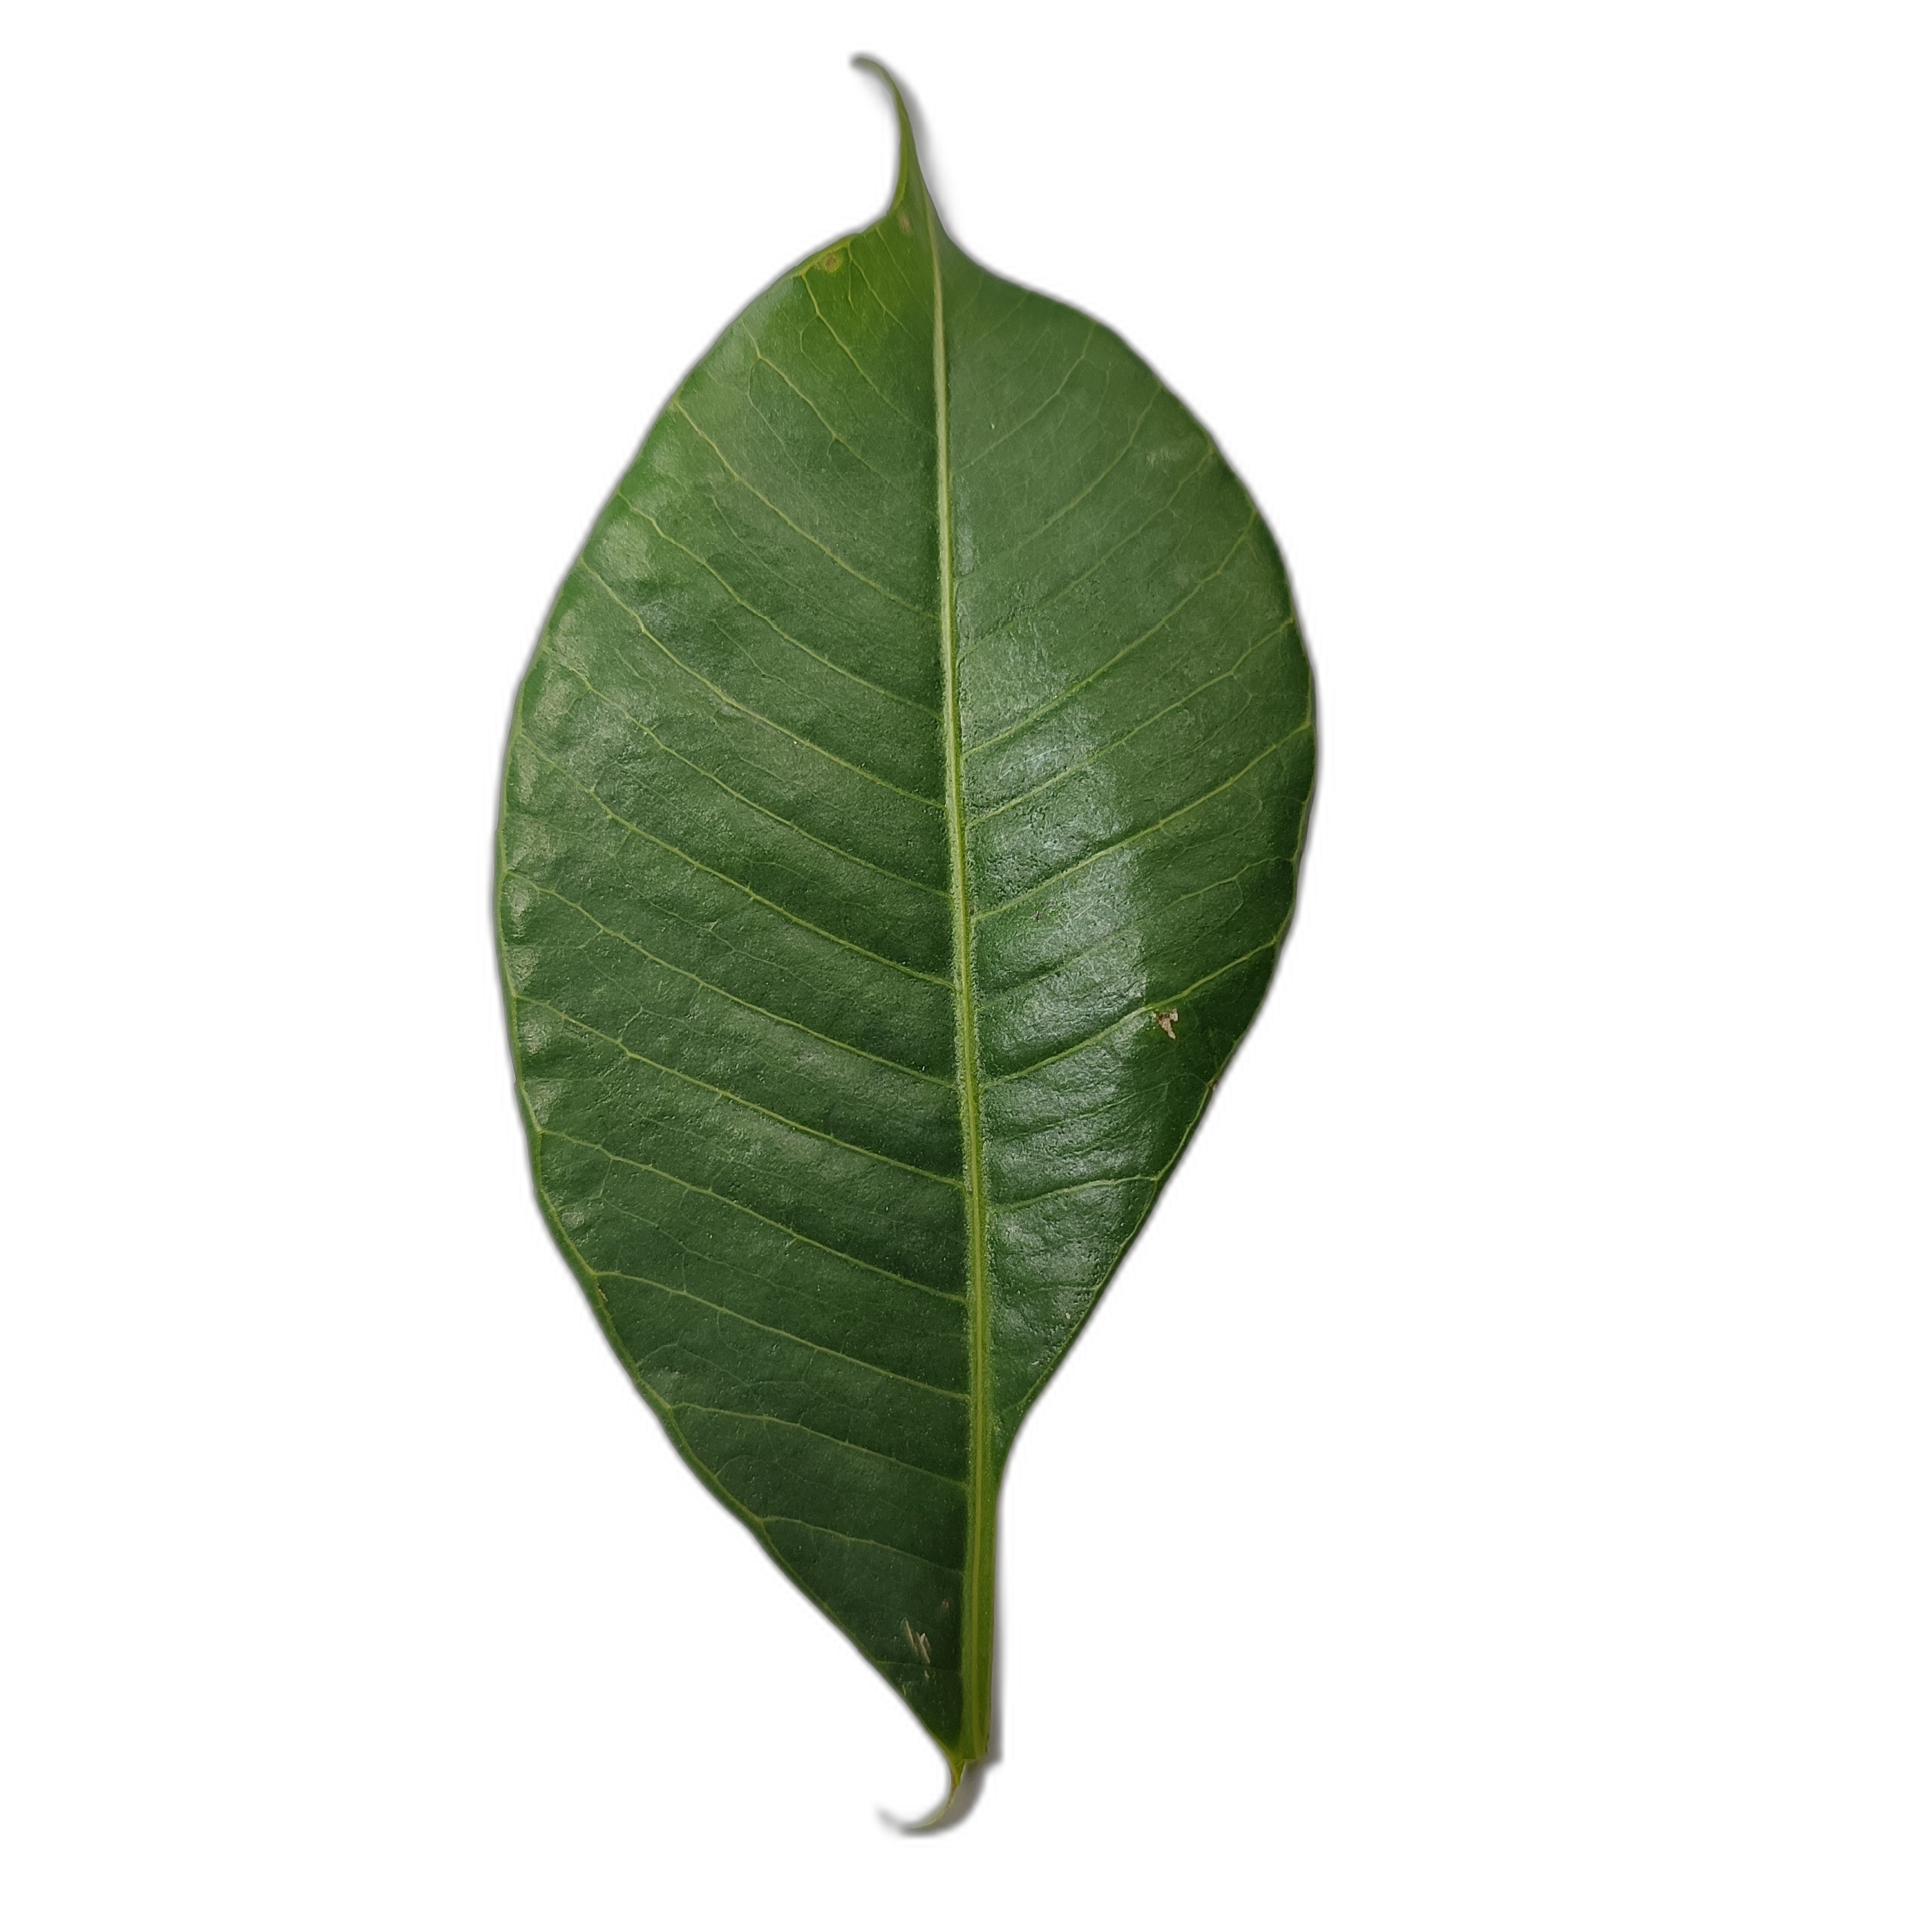
Label: healthy